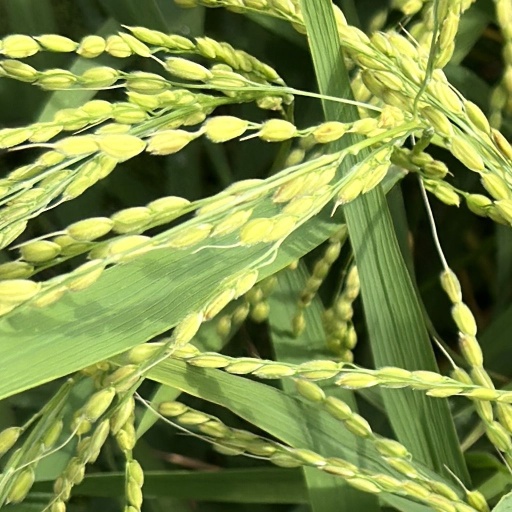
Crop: rice